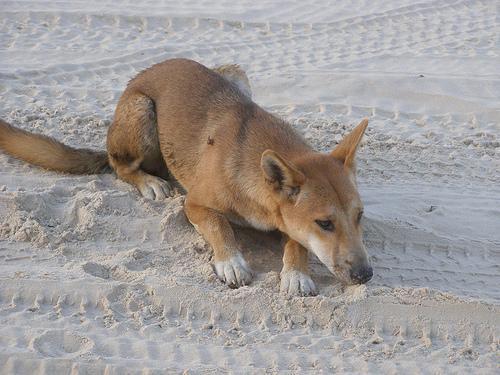
dingo